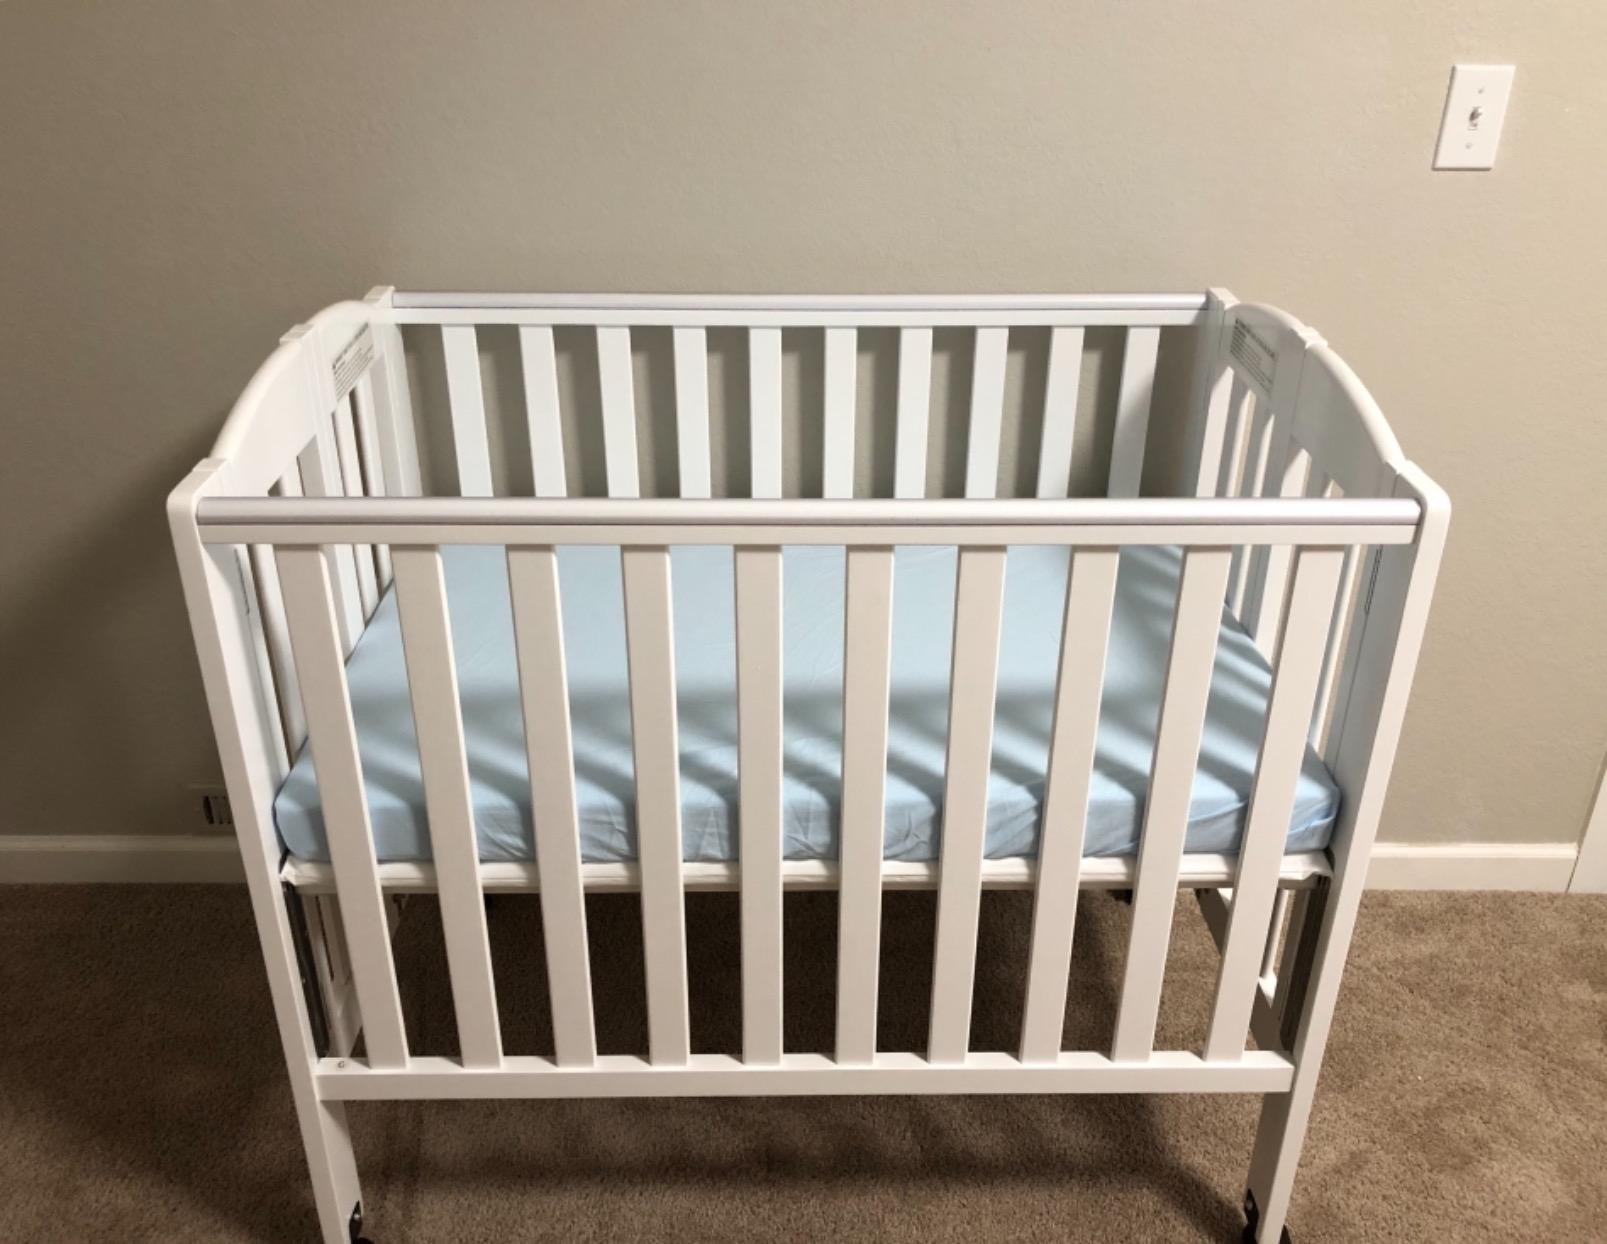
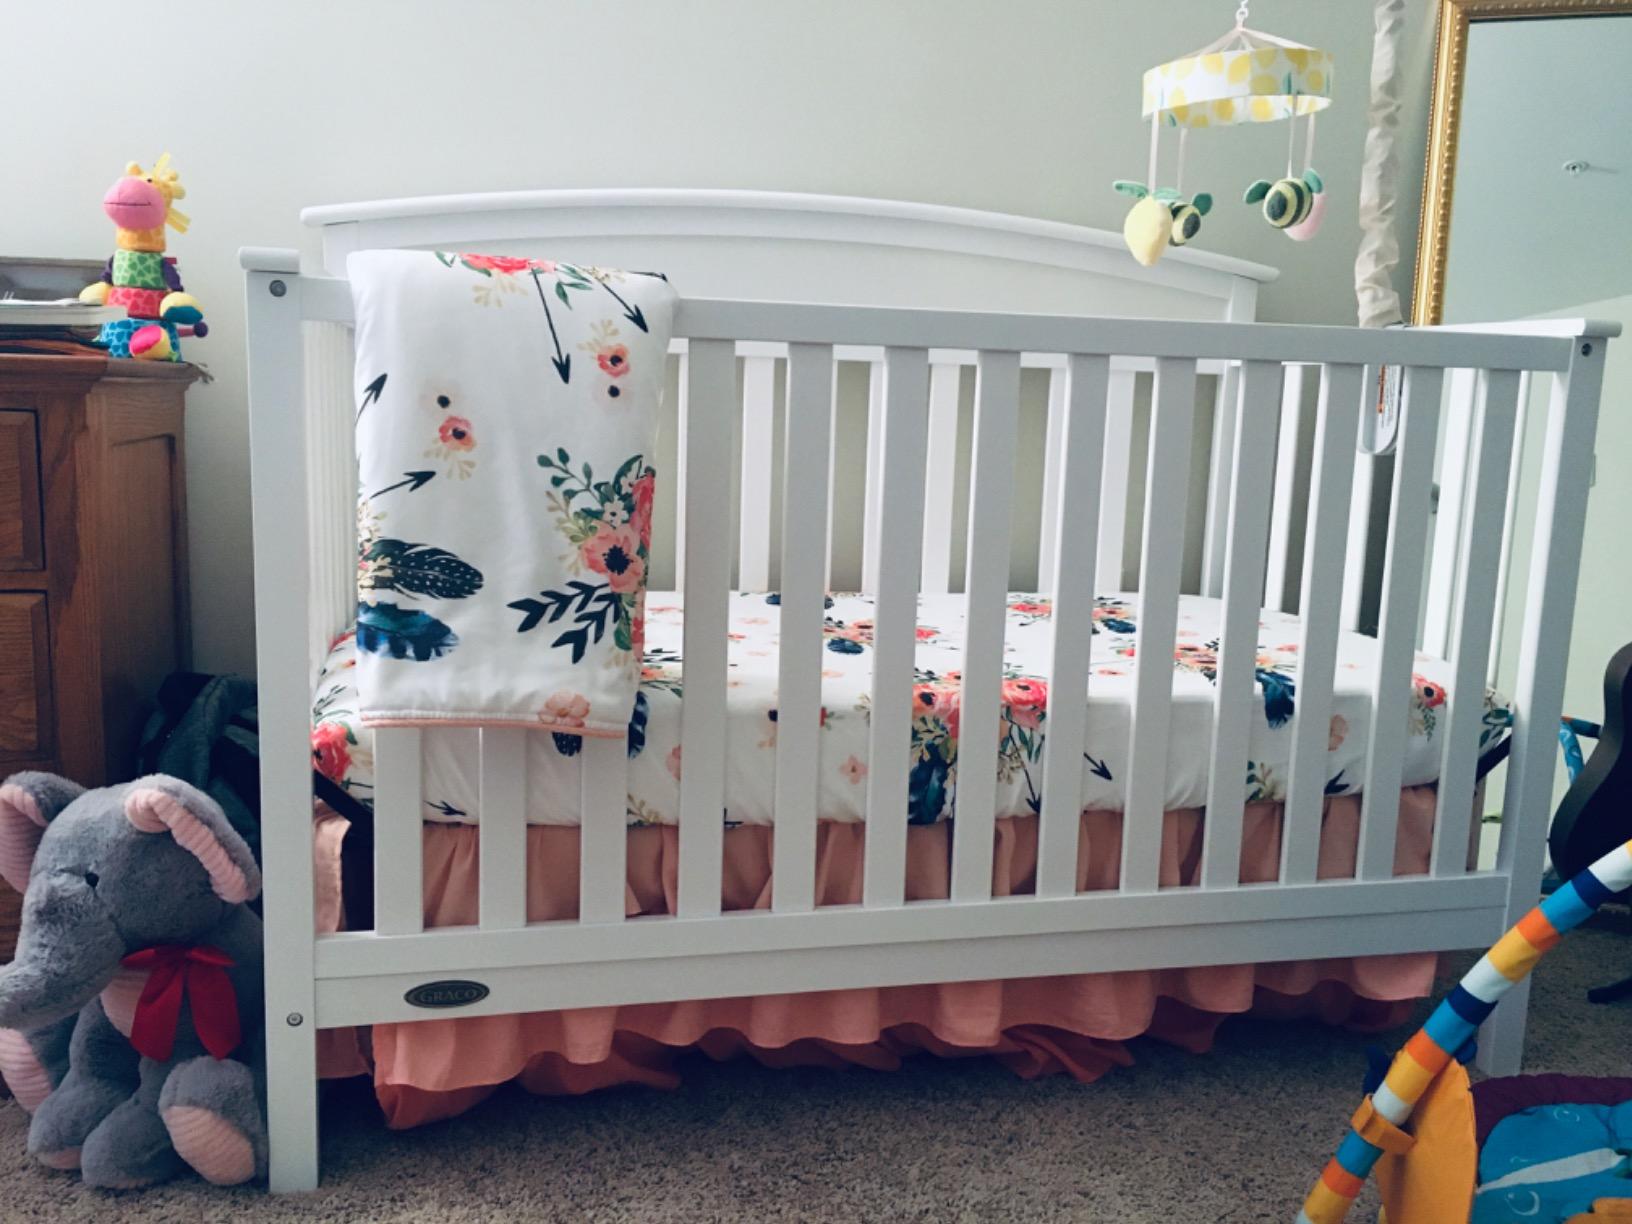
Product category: products_crib
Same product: no